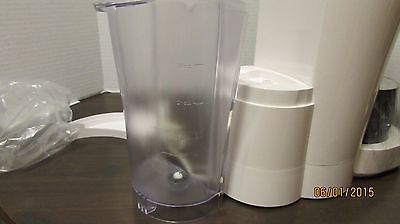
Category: coffee maker